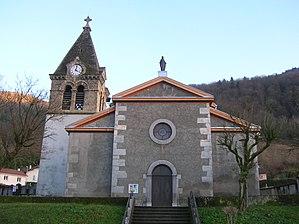
église, ‪Le Versoud‬, Isère, Rhône-Alpes, France.